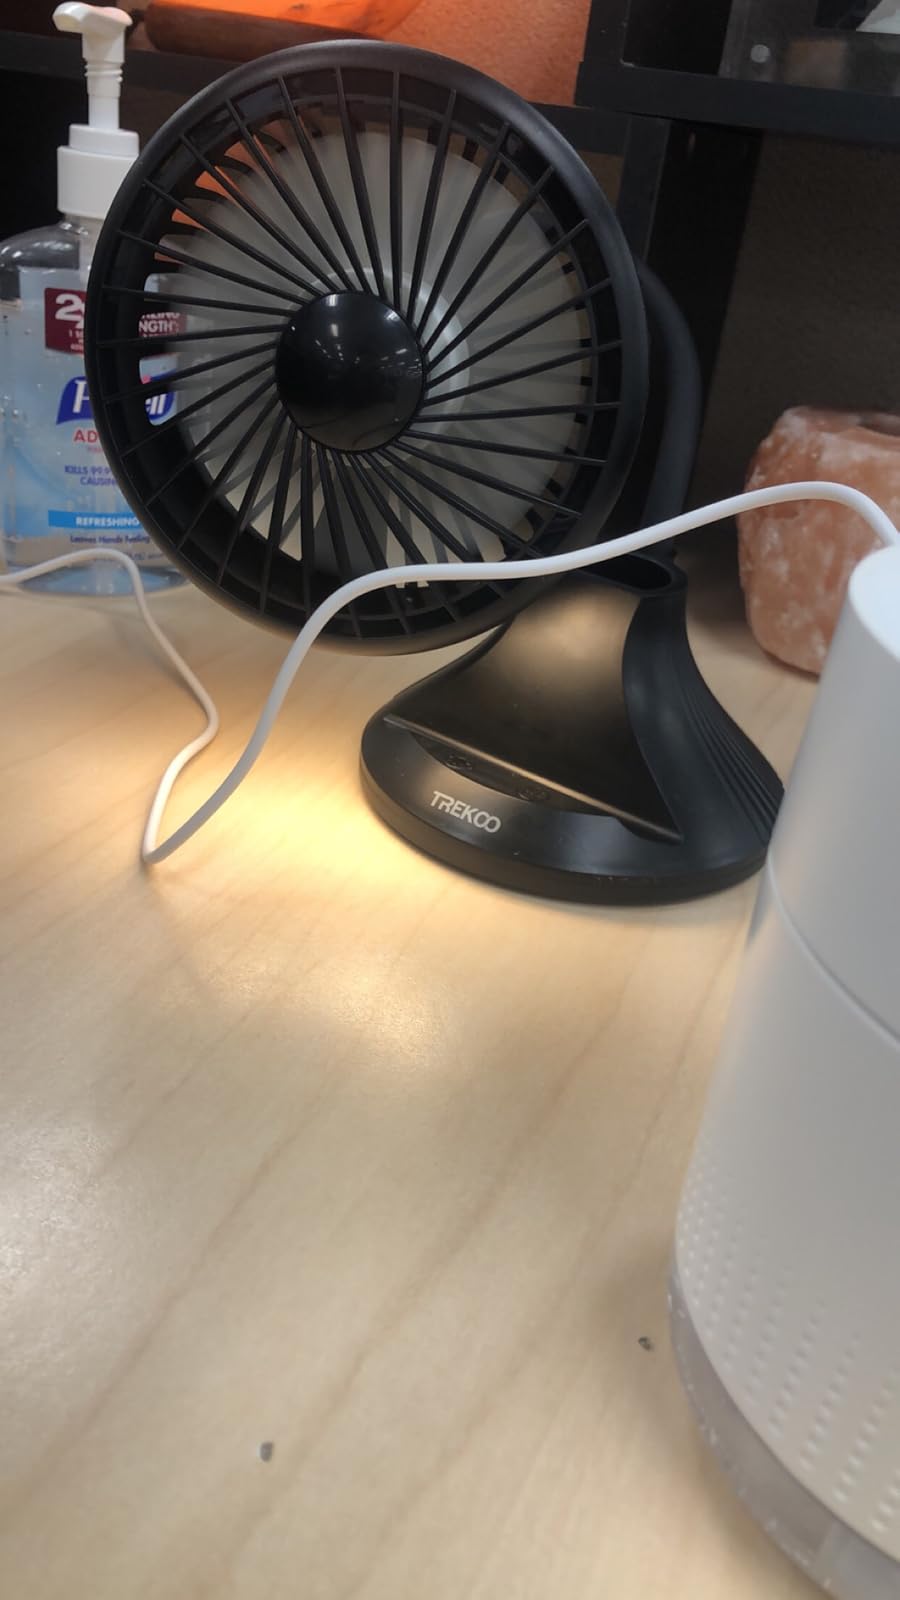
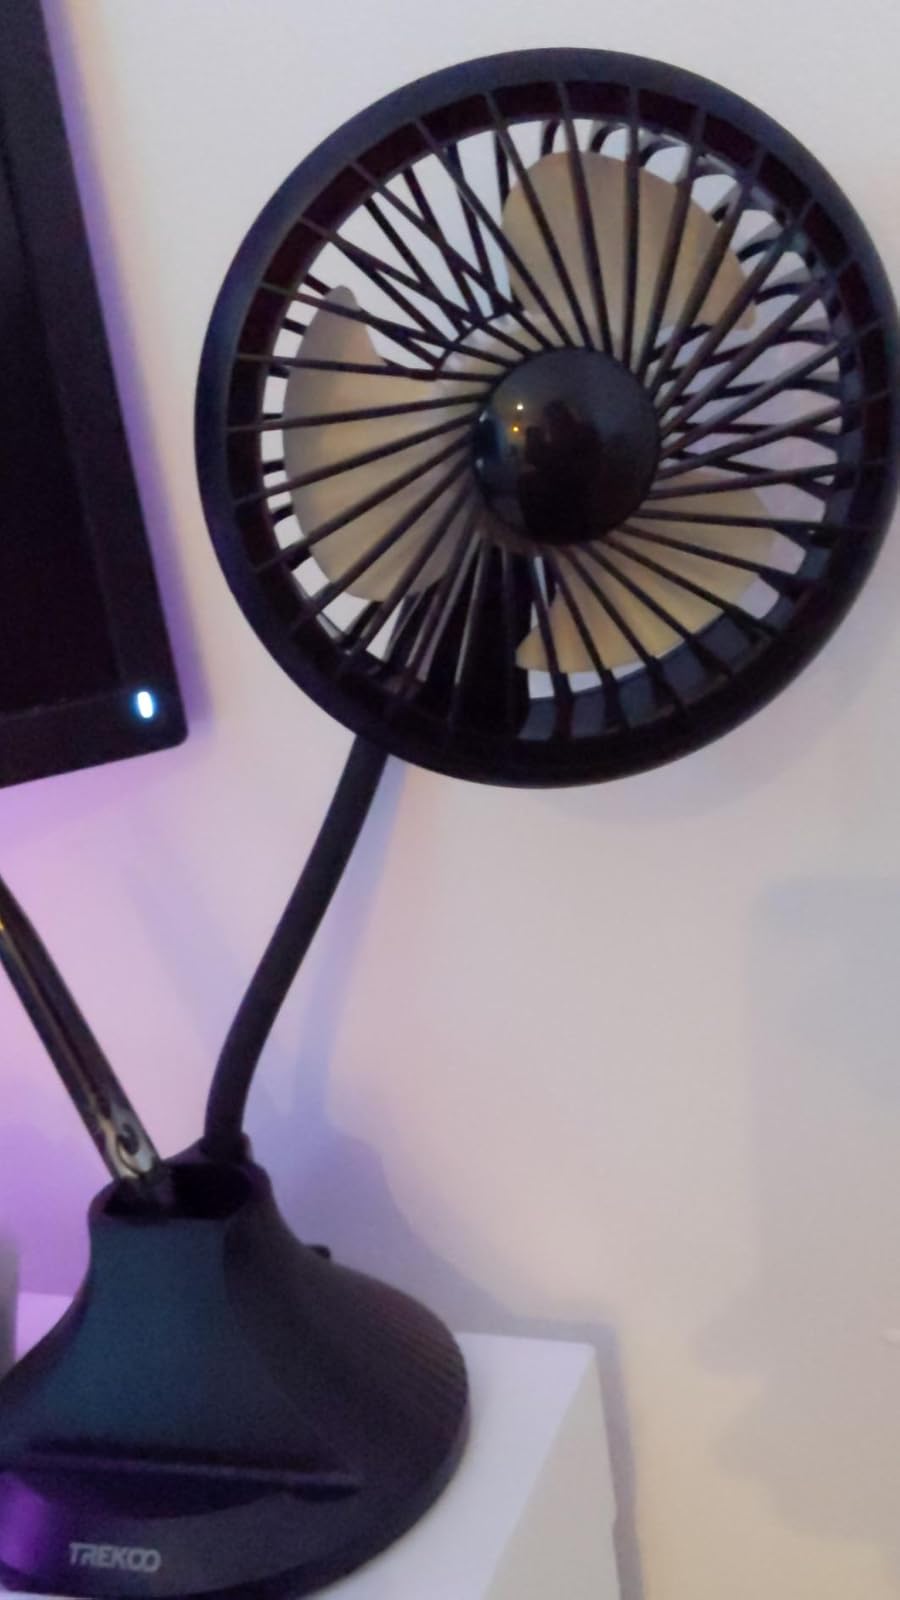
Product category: fan
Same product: yes